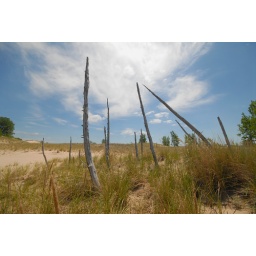
Old cedar trees pointing to the sky at Sandbanks Provincial Park in Ontario.